Lebanon, Kansas

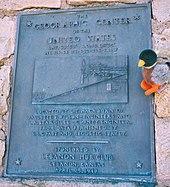
Plaque on Monument near Lebanon (2007)

The 2020 United States census counted 178 people, 102 households, and 50 families in Lebanon. The population density was 552.8 per square mile (213.4/km). There were 139 housing units at an average density of 431.7 per square mile (166.7/km). The racial makeup was 93.26% (166) white or European American (90.45% non-Hispanic white), 1.69% (3) black or African-American, 0.56% (1) Native American or Alaska Native, and 4.49% (8) from two or more races. Hispanic or Latino of any race was 2.81% (5) of the population.